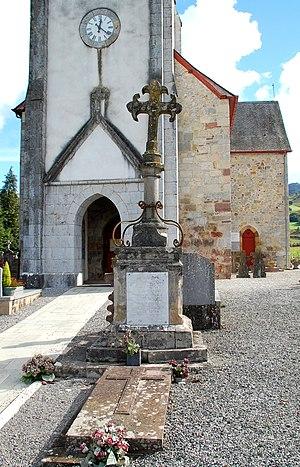
Croix de cimetière